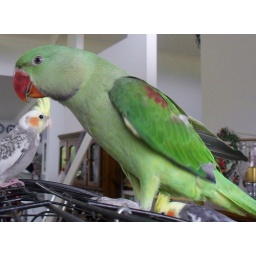
Louie, with Pippa, the female pearl Cockatiel (right) and Spike, the male pearl Cockatiel (left) in the background.